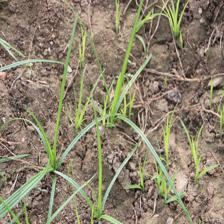
Label: Grass